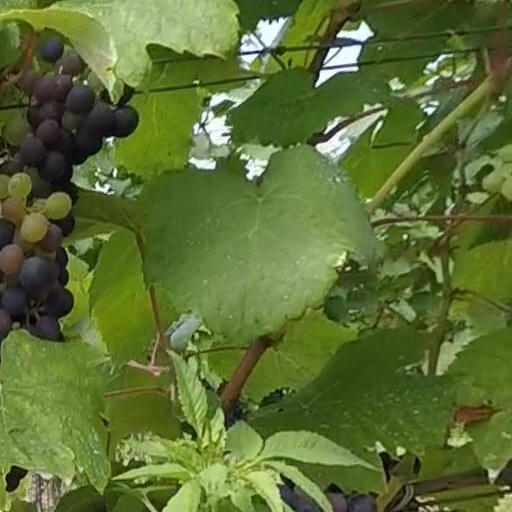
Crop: grape